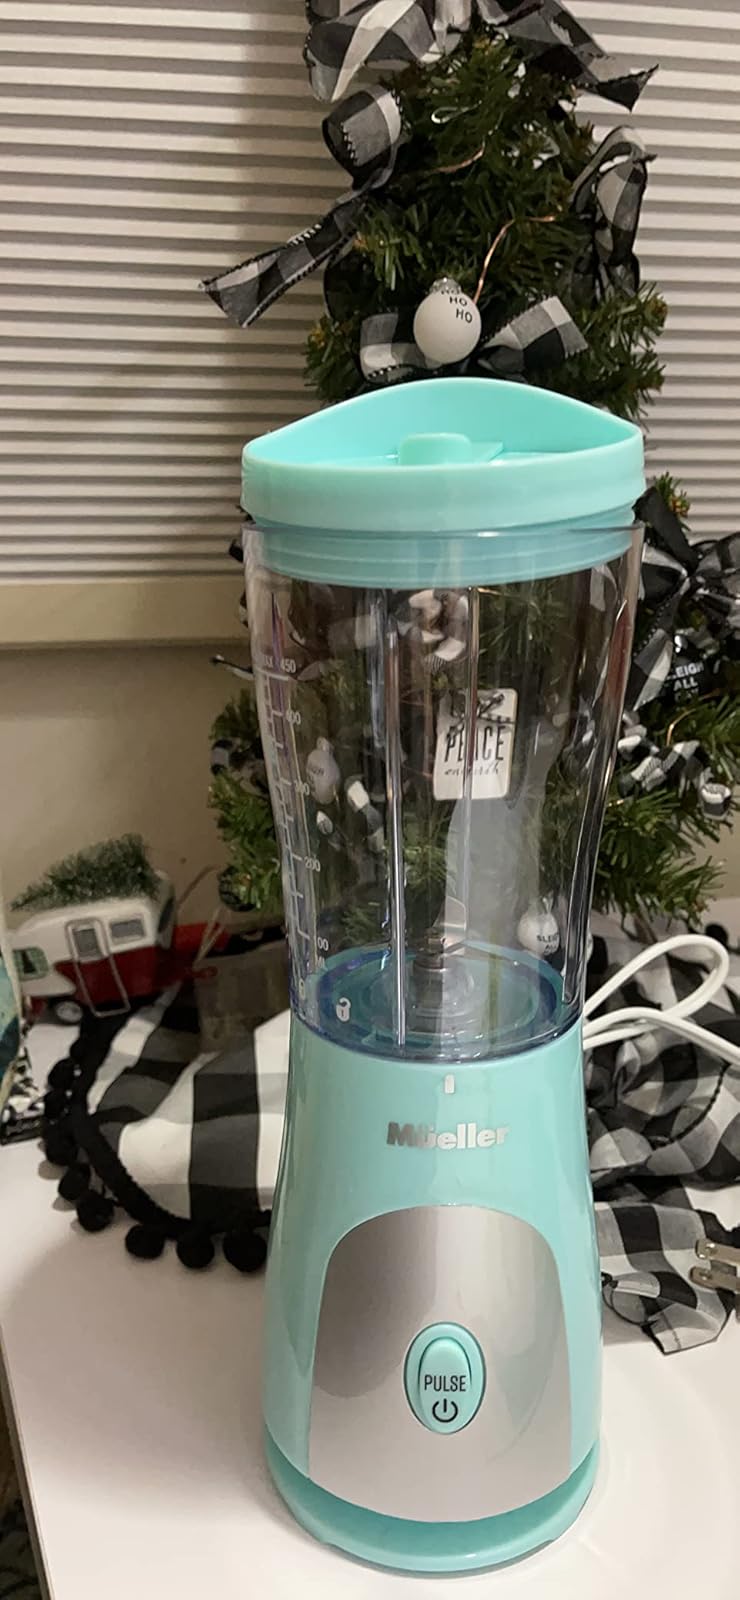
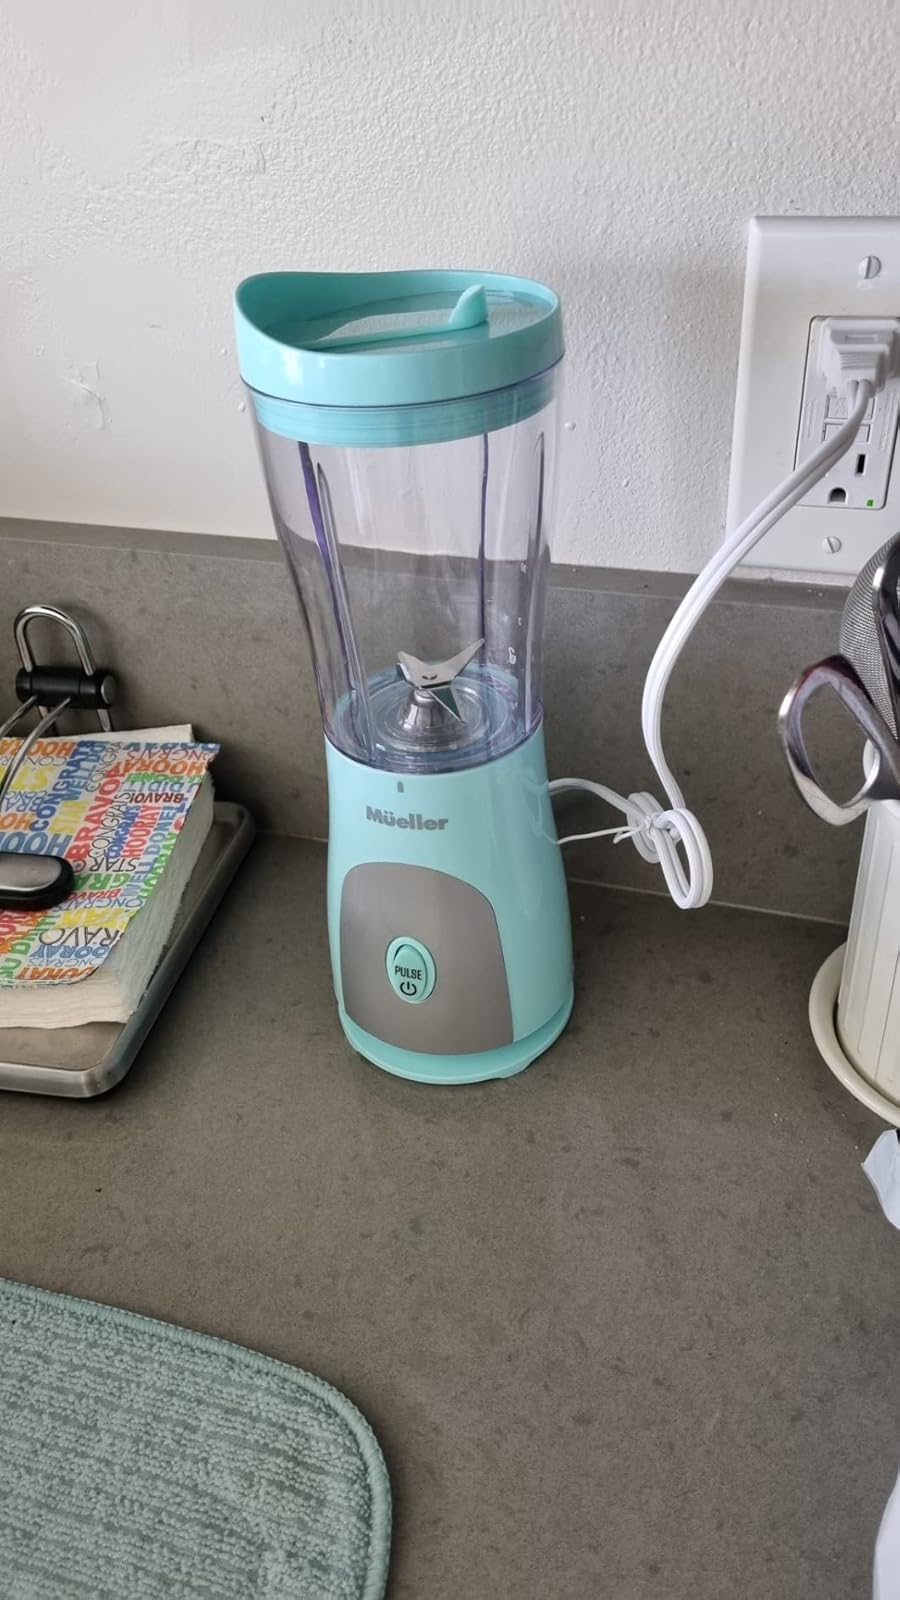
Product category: items_blender
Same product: yes